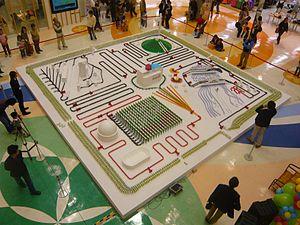
L’effet domino est une réaction en chaîne qui peut se produire lorsqu'un changement mineur provoque un changement comparable à proximité, qui provoquera un autre changement similaire, et ainsi de suite au cours d'une séquence linéaire.
Le Domino Day est un événement annuel regroupant des scènes de chutes de dominos. Ces dominos de couleurs forment différentes fresques et il s'agit à chaque fois de battre le record mondial de tombé de dominos.